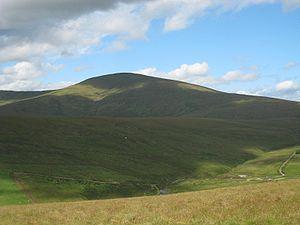
La géographie de l'Irlande du Nord est l'ensemble des caractères qui constituent les réalités physiques, biologiques et humaines de cette nation constitutive du Royaume-Uni située dans le nord-est de l'île d'Irlande qu'elle partage avec l'État d'Irlande.